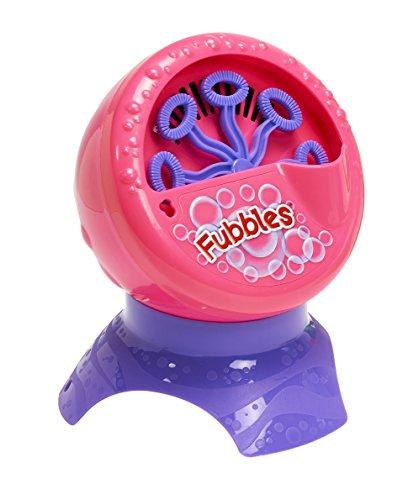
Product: Little Kids Fubbles Bubble Blastin’ Bigger Bubbles Kids Automatic Party Machine and Includes 4oz of Bubble Solution Toy, Pink
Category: Toys & Games | Sports & Outdoor Play | Bubbles
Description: This toy is the perfect bubble machine for birthday parties and days in the yard, park, and beach.
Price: $9.74
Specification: ProductDimensions:5.5x6.5x7.5inches|ItemWeight:1.17pounds|ShippingWeight:1.28pounds(Viewshippingratesandpolicies)|DomesticShipping:ItemcanbeshippedwithinU.S.|InternationalShipping:Thisitemisnoteligibleforinternationalshipping.LearnMore|ASIN:B016MUZIVW|Itemmodelnumber:47902EDS|Manufacturerrecommendedage:36months-15years